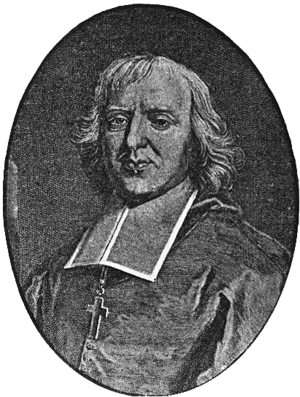
Grandvilliers est une commune française située dans le département de l'Oise, en région Hauts-de-France.
Cette page concerne l’année 1656 du calendrier grégorien.